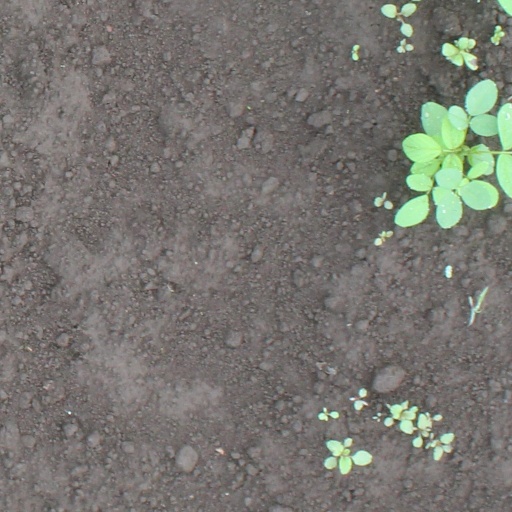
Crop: soybean